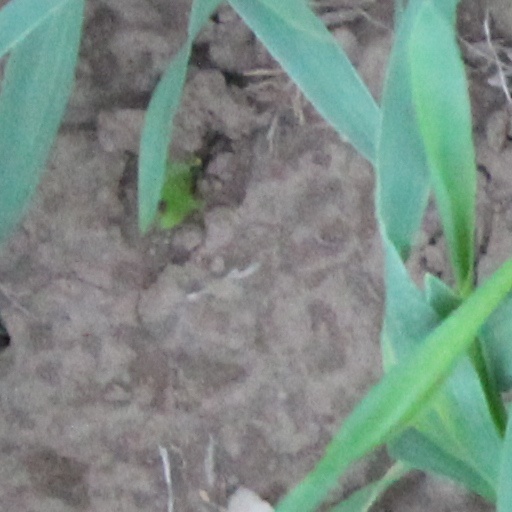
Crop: wheat